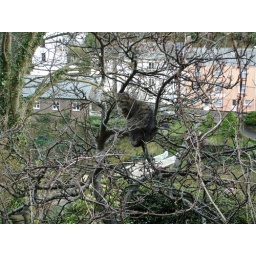
Found this cat hiding in the tree outside its house.